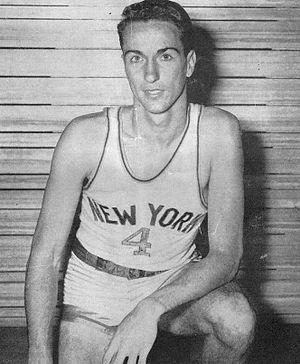
Carl August Braun est un joueur et entraîneur américain professionnel de basket-ball.